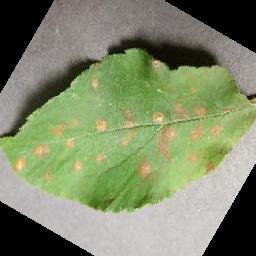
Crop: apple
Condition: cedar_rust